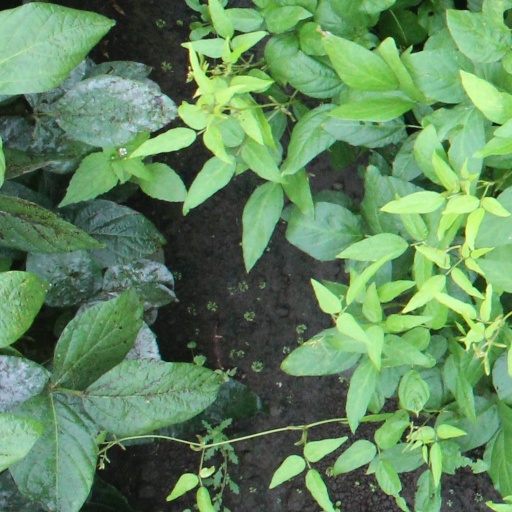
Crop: soybean